Sir Charles Hudson, 1st Baronet

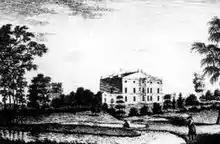
Wanlip Hall

Hudson was born in Tunis in 1730 to Joseph Hudson, a Dutch consul, and Sarah (born Plowman). Charles was the second and last child and only son. His elder sister, Jane Catharine, married in 1769 George Keate, poet, writer, and friend of Voltaire. Their daughter, his niece, was Georgiana Keate Henderson, a painter.